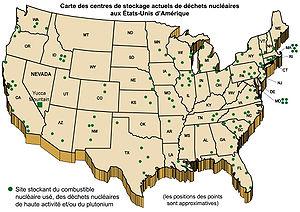
Un déchet radioactif est un déchet qui, du fait du niveau de sa radioactivité, nécessite des mesures de radioprotection particulières. Ces déchets doivent réglementairement faire l'objet d'une caractérisation radiologique et d'un contrôle, afin d'assurer que leur stockage est adapté à leur radioactivité éventuelle, et ne crée pas de risque radiologique. Le cas échéant, dans de nombreux pays, des « déchets nucléaires » sans radioactivité significative peuvent être « libérés » après contrôle, pour être traités comme des déchets d'activités économiques de même type.